Hermann Stieve

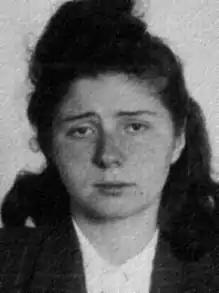
Liane Berkowitz

Among those who went to his lab tables following their death were some of the more notable members of the limited German resistance of the Nazi era. The bodies of Harro Schulze-Boysen and his wife Libertas, along with Arvid Harnack and Liane Berkowitz, all members of the Red Orchestra, which tried to thwart Germany's invasion of the U.S.S.R. in 1941, were taken there after their executions near the end of 1942. The next year the body of Elfriede Scholz, sister of novelist Erich Maria Remarque, was also released to Stieve after her execution for "undermining morale" after saying that the war was lost. Stieve's list of his research files was obtained 70 years later and as of 2018 these documents are held in "Memorial Site for the German Resistance" in Berlin.